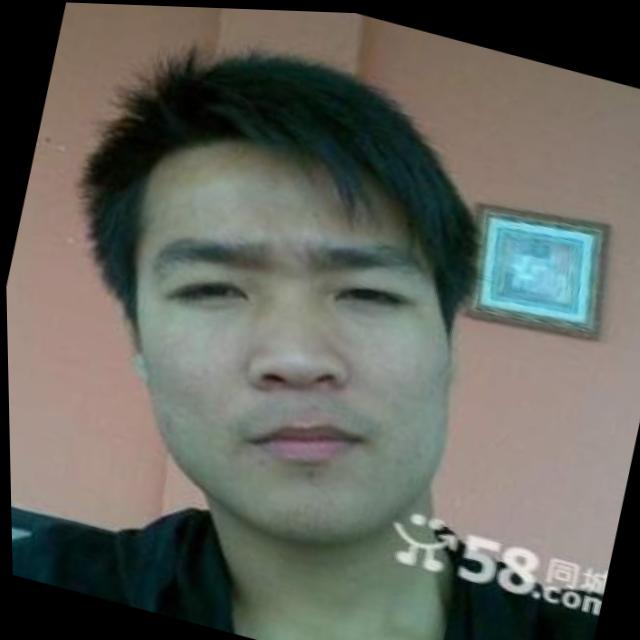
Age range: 21-44